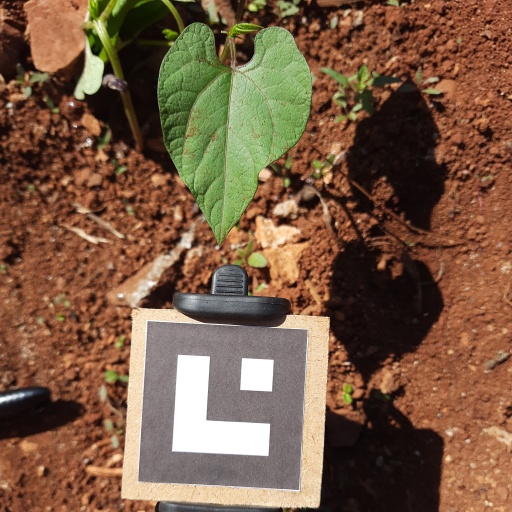
Observations: flat surface, no eating holes, with soild dust, under sunlight